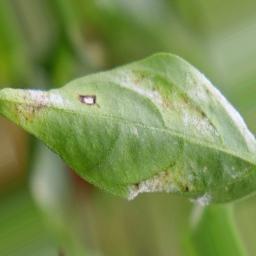
Label: powdery mildew